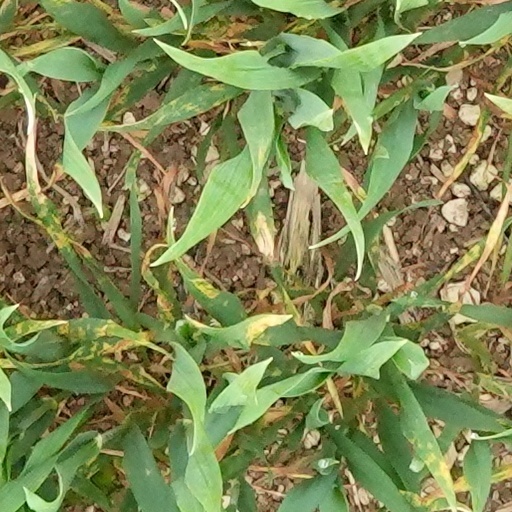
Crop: wheat